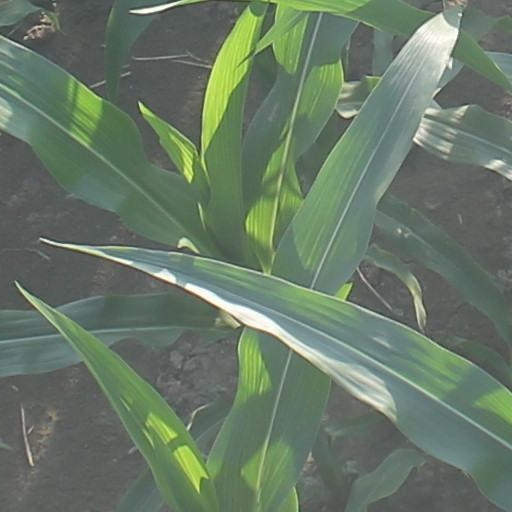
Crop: maize; corn